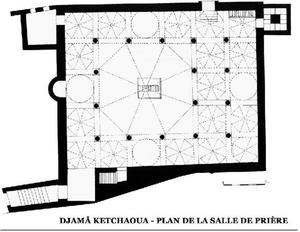
Plan de l'ancienne configuration de la mosquée Ketchaoua (époque de la régence d'Alger) selon les constatations de Ravoisier en 1842
La mosquée Ketchaoua, est une mosquée historique faisant partie du patrimoine classé de la basse casbah d'Alger. Construite en 1436, elle aurait été massivement remaniée au XVIIIᵉ siècle sous le gouvernement du dey Hassan. Elle l'est à nouveau au XIXᵉ siècle, après sa réquisition en 1832, pour être affectée au culte catholique durant la période coloniale sous le nom de cathédrale Saint-Philippe ; elle est ainsi démolie et reconstruite suivant les plans de l'architecte français Amable Ravoisié qui lui donne sa structure physique actuelle. Elle connaît ensuite d'autres remaniements et restaurations sous l'égide de Jean Eugène Fromageau et d'Albert Ballu, auquel on doit l'actuelle façade. En 1962, elle redevient une mosquée. En 1992, elle est classée, avec l'ensemble de la Casbah d'Alger, au patrimoine mondial par l'UNESCO. En 2008, la mosquée ferme pour travaux et elle rouvre en avril 2018.